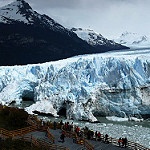
Scene: Outdoor